Huckster

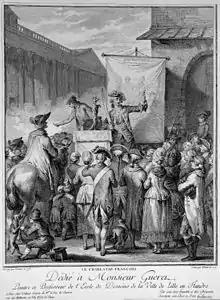
Itinerant medicine salesmen were often known as "hucksters"

The term "huckster" was used in different ways across Europe and later ended up taking on different meanings at different times.